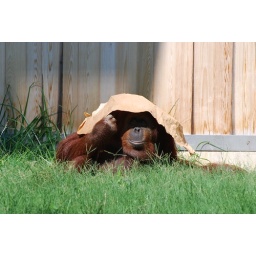
Peek-a-boo...hiding under brown paper sack